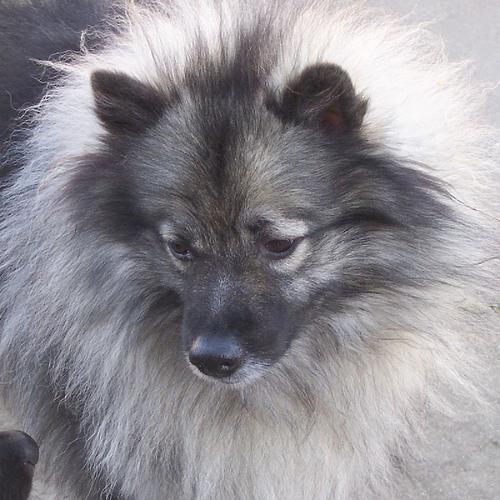
Breed: keeshond